Fridtjof Nansen

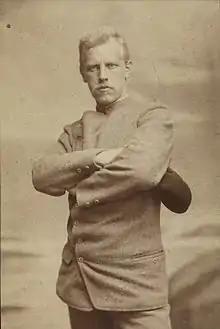
Nansen in 1889

Nansen first began to consider the possibility of reaching the North Pole after reading meteorologist Henrik Mohn's theory on transpolar drift in 1884. Artefacts found on the coast of Greenland were identified to have come from the "Jeannette" expedition. In June 1881, was crushed and sunk off the Siberian coast—the opposite side of the Arctic Ocean. Mohn surmised the location of the artefacts indicated the existence of an ocean current from east to west, all the way across the polar sea and possibly over the pole itself.